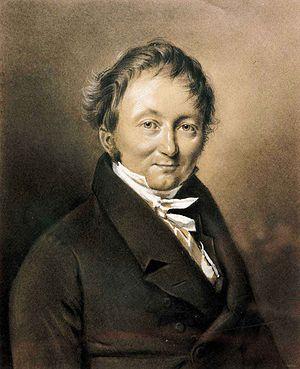
Karl Friedrich Christian Ludwig, baron Drais von Sauerbronn, dit Karl Drais, est un inventeur badois, connu pour avoir inventé, en 1817, un engin à deux roues breveté, en France, sous le nom de vélocipède, appelé aussi draisienne, premier ancêtre de la bicyclette.
Voici une liste de personnes ayant joué un rôle significatif dans l'histoire de la ville allemande de Mannheim. Les personnes sont classées par ordre de date de naissance.